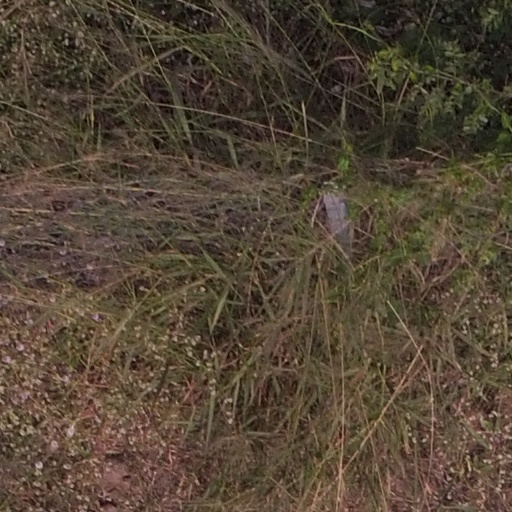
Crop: maize; corn